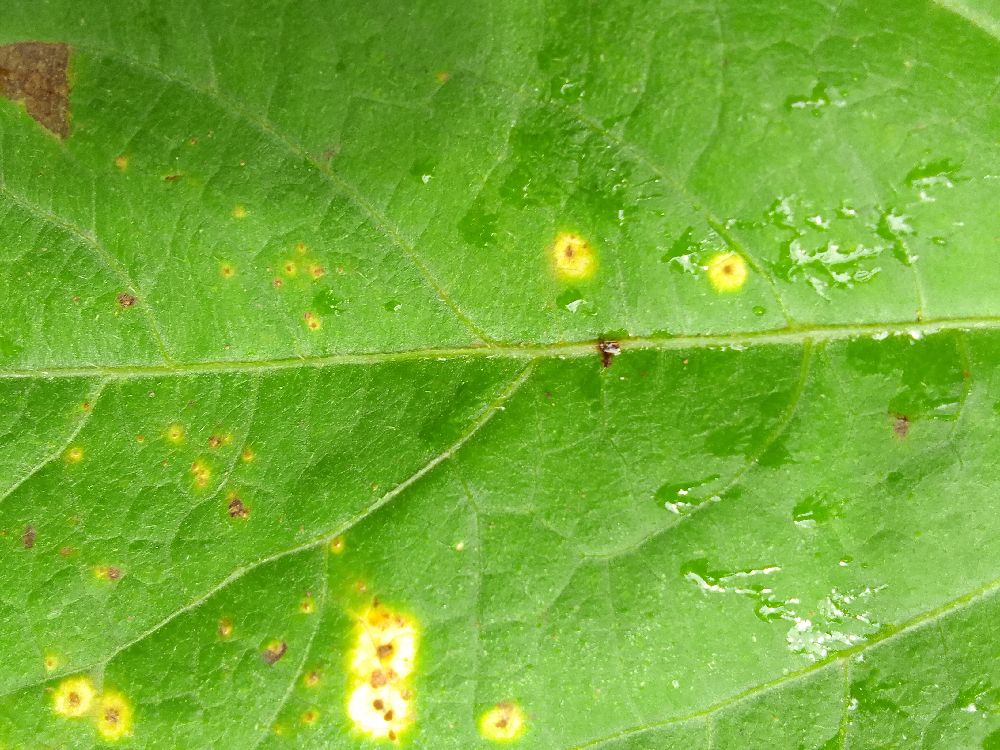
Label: rust